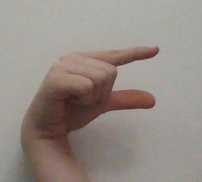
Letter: dal